Série noire

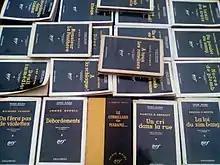
Série noire book covers on a street bookstand

Série noire is a French publishing imprint, founded in 1945 by Marcel Duhamel. It has released a collection of crime fiction of the hardboiled detective thrillers variety published by Gallimard.